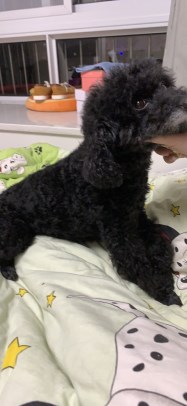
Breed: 7449-n000128-teddy